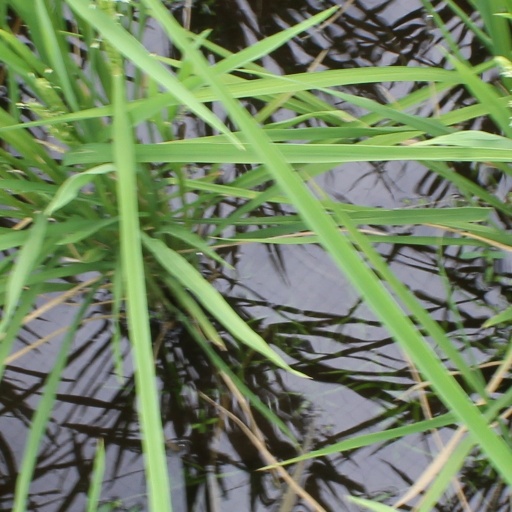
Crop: rice